Debora Jille

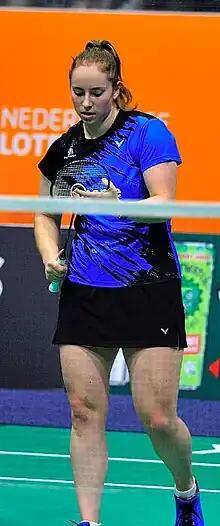

Debora Jille (born 11 September 1999) is a Dutch badminton player. Partnered with Cheryl Seinen, she won the bronze medals at the 2023 European Games and 2024 European Championships. She also won the bronze medal at the 2025 European Championships with Sara Thygesen.